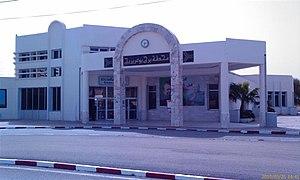
Gare ferroviaire de Bordj Bou Arreridj
Cette liste de gares d'Algérie a pour objectif de rassembler l'ensemble des gares ferroviaires, existantes, situées en territoire algérien. C'est une liste alphabétique comprenant un classement par nom des gares en service gérées par la Société nationale des transports ferroviaires.
Bordj Bou Arreridj est une ville et commune d'Algérie, chef-lieu de wilaya, située dans la région des Hauts Plateaux.